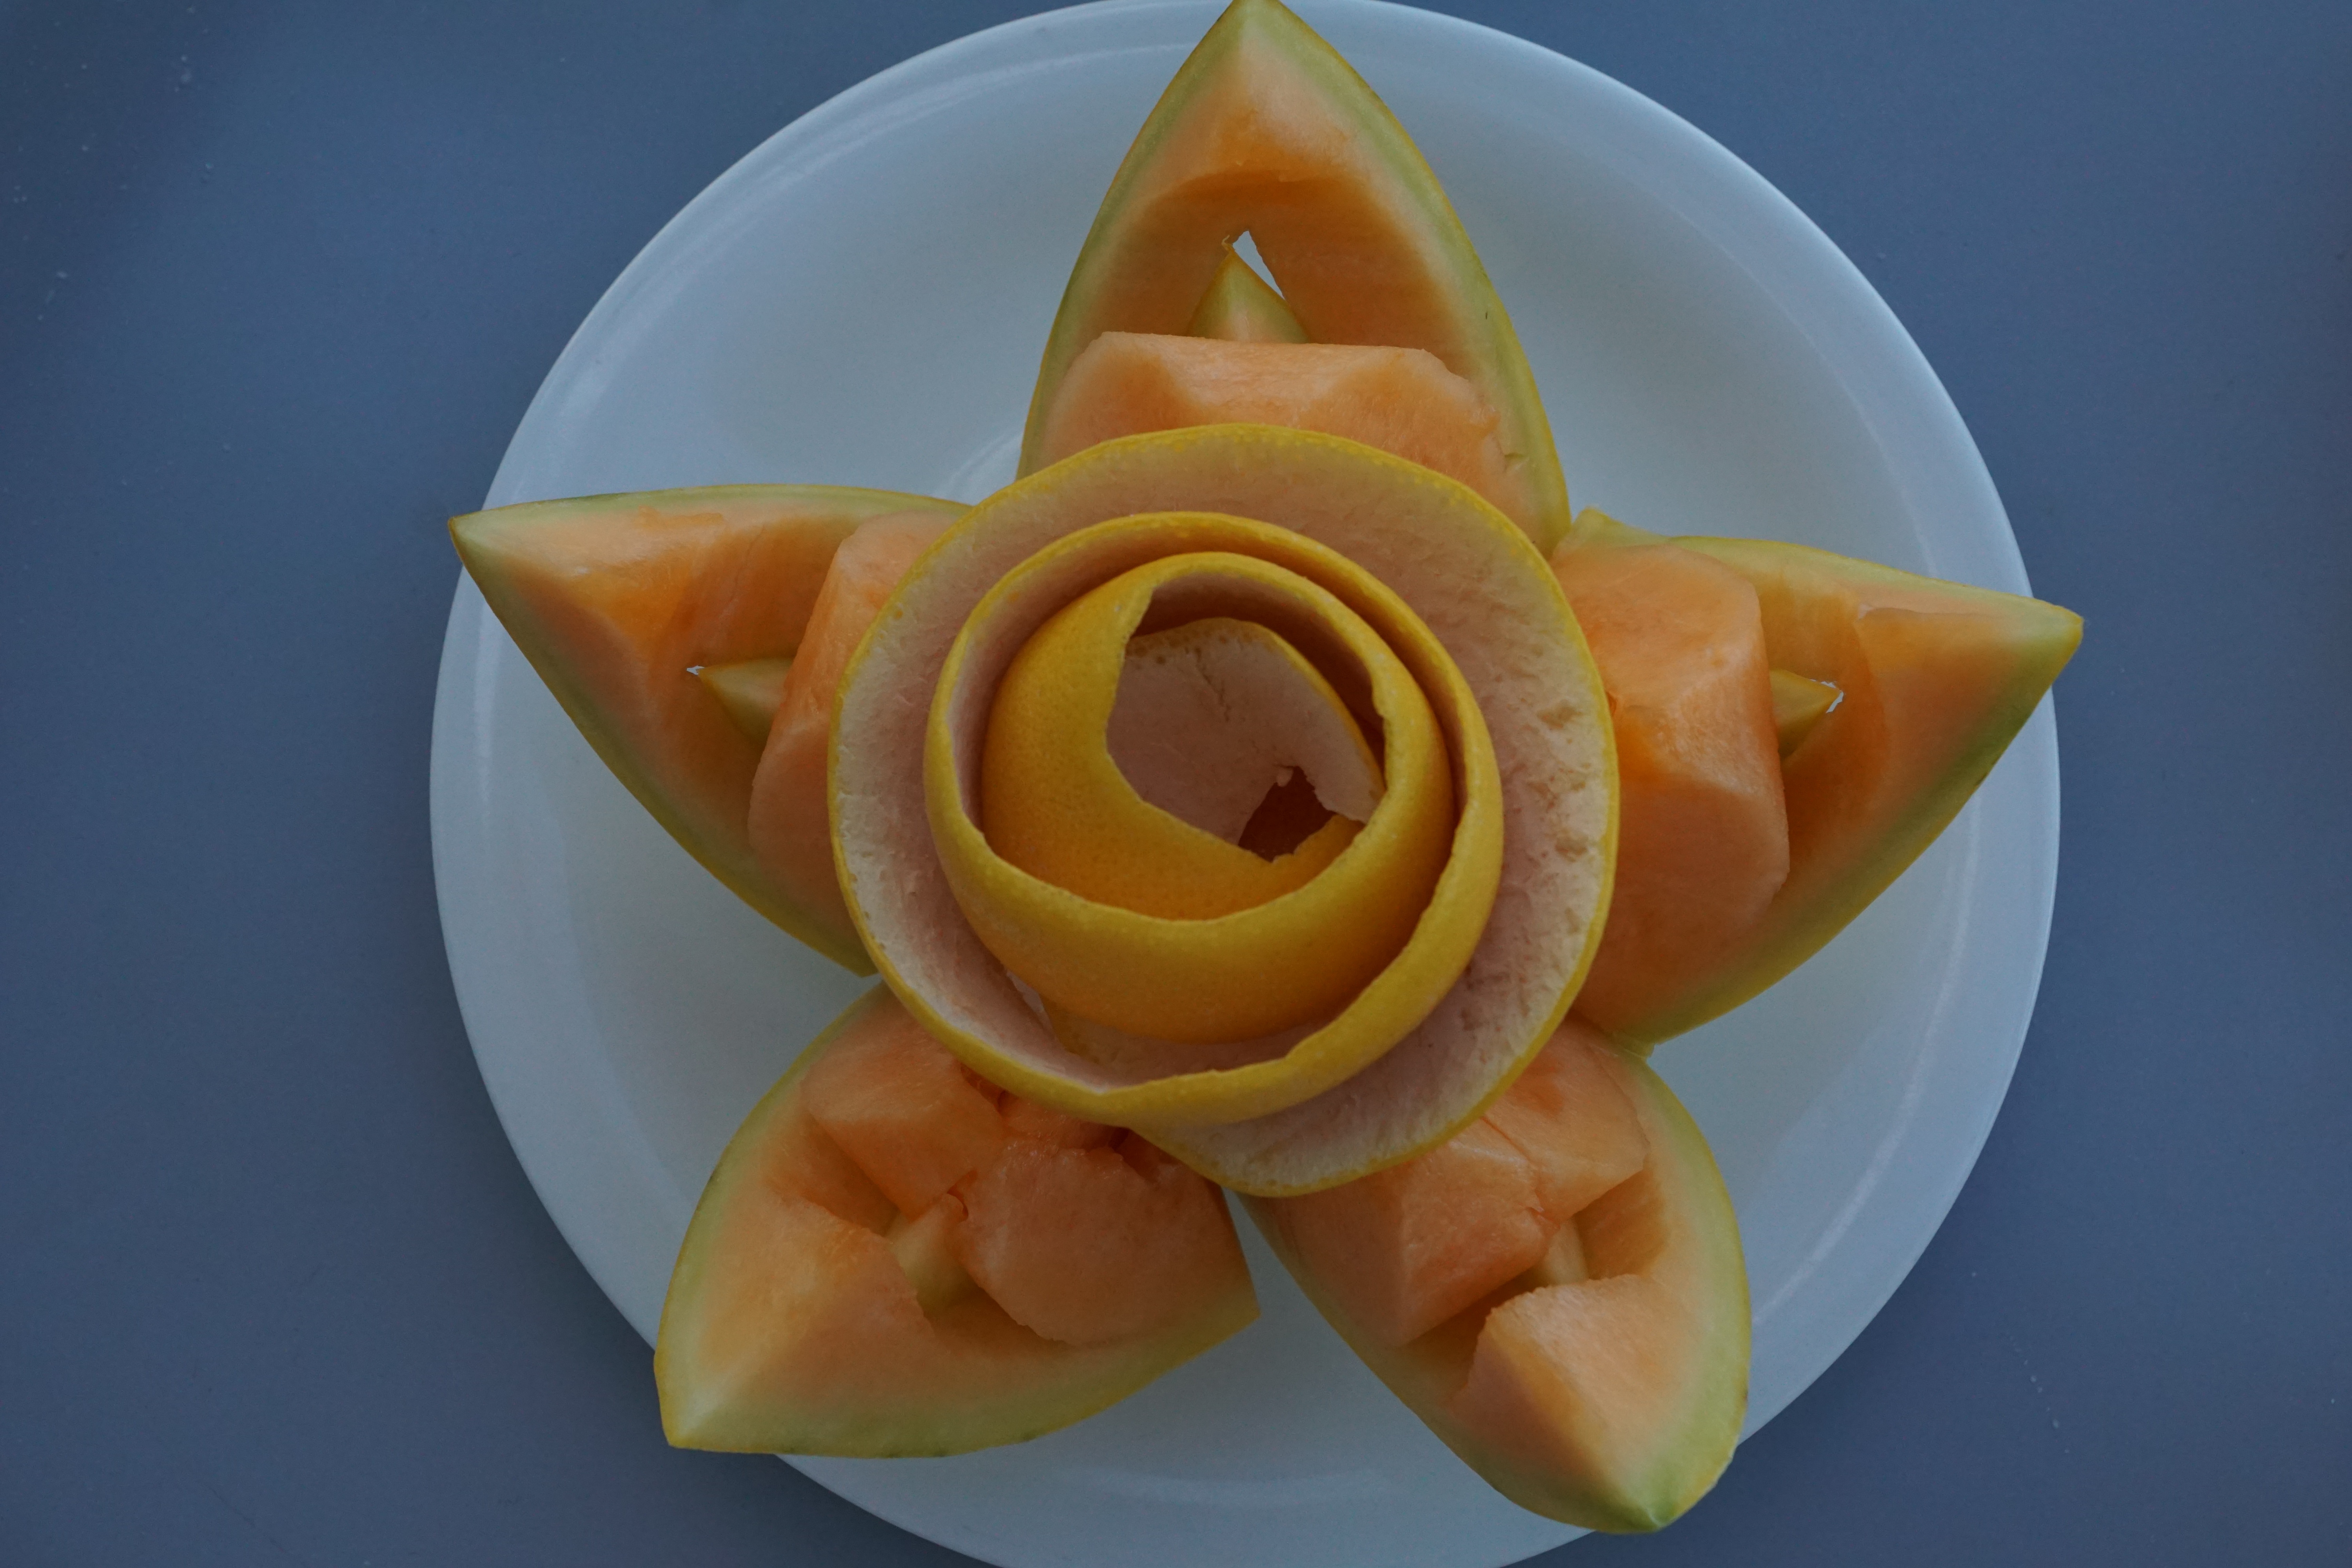
plant, fruit, star, flower, petal, rose, food, produce, plate, yellow, delicious, knife, carve, carving, vitamins, melon, tinker, flowering plant, corners, land plant